Soke of Peterborough

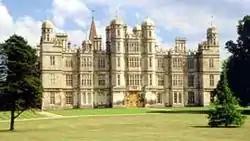
Burghley House (1555–1587), seat of the Marquesses of Exeter

The civil government of the liberty was vested in the Marquess of Exeter, as Lord Paramount of Peterborough and custos rotulorum; around 40 magistrates appointed by the crown; and a high bailiff of the city appointed by the dean and chapter of Peterborough Cathedral. The soke had its own magistrates, who were appointed by the lord paramount, acting under a commission of oyer and terminer, and gaol delivery, as well as under the ordinary commission, and the magistrates for the liberty retained the power of hanging a criminal in cases of murder, which in fact they exercised so late as 1812. The Local Jurisdictions Act 1820, though giving the liberty bench the power to commit (for murder only) to the Northampton county assizes, did not abridge their full rights of gaol delivery. The soke had also a separate rate, out of which all payments were made.